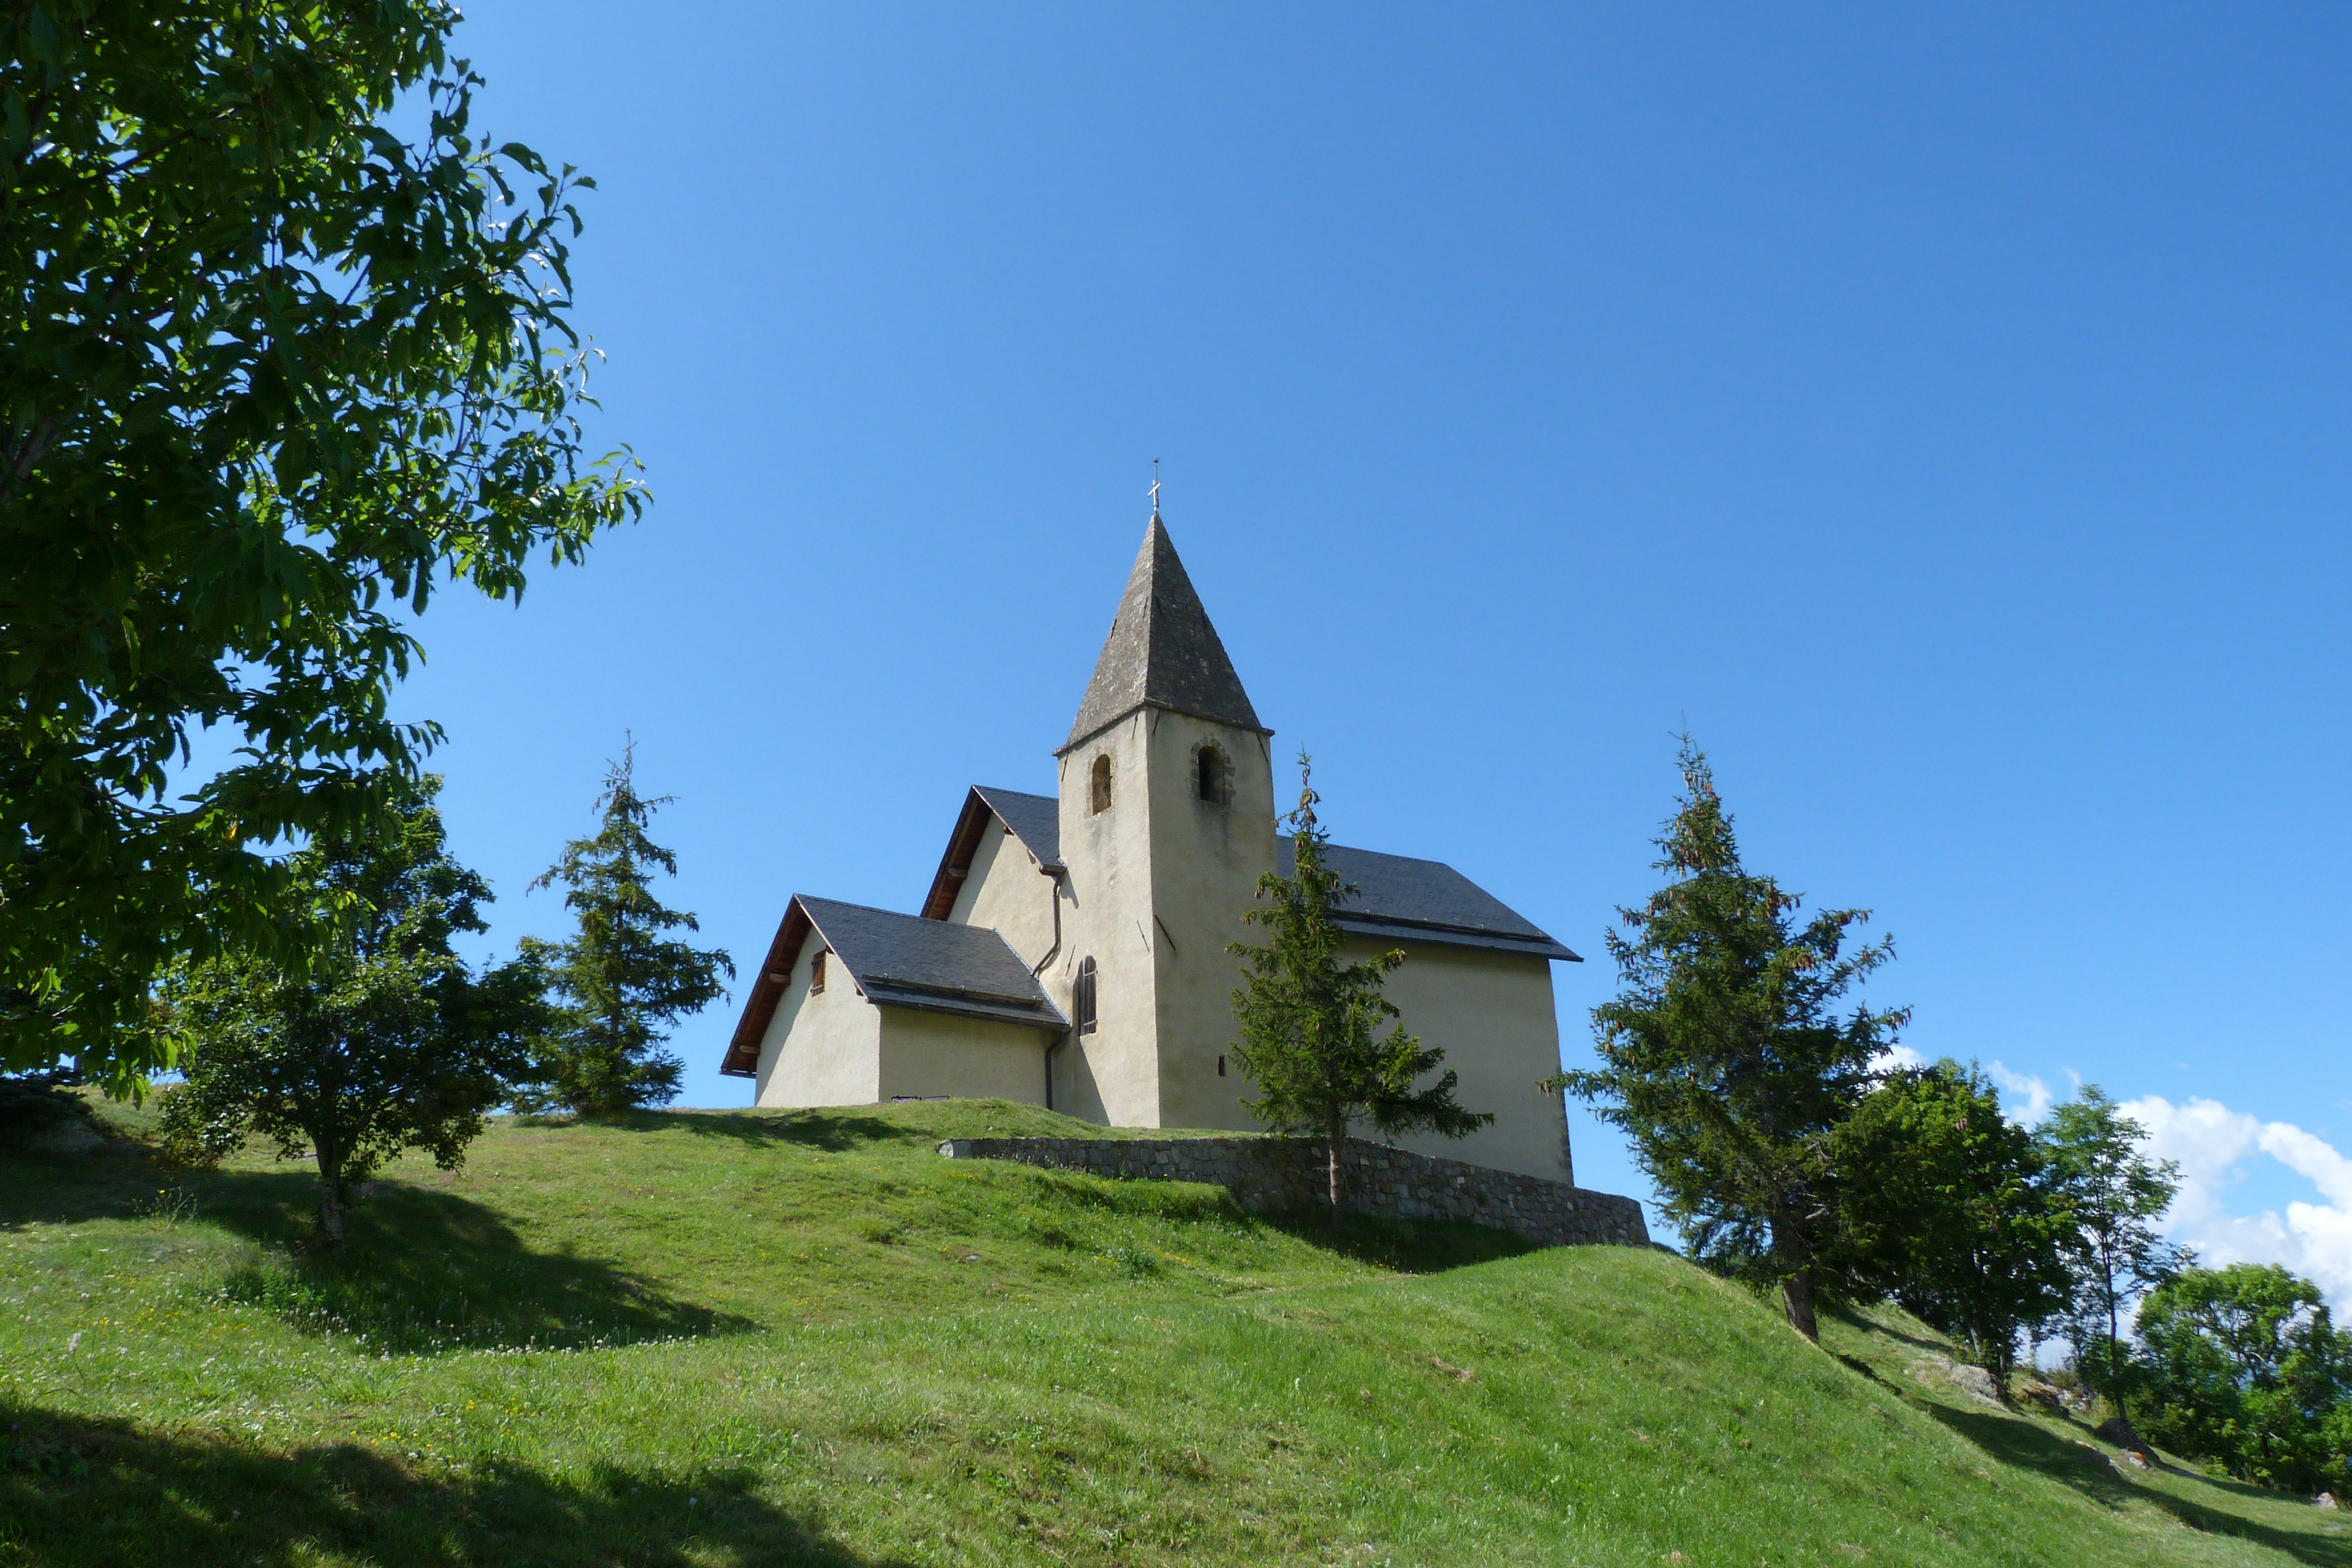
mountain, villa, building, chateau, church, chapel, place of worship, buildings, monastery, estate, rural area, religious monuments, hautes alpes, st apollinaire